Domenico Comino

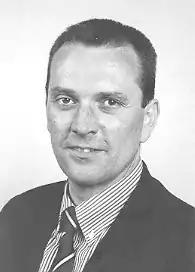
Comino in 1994

Domenico Comino (born 27 September 1955) is an Italian politician, who served as the minister of European affairs and state minister in the mid-1990s.